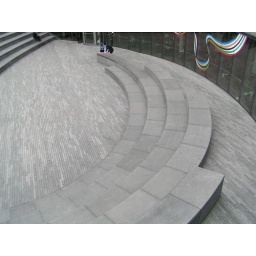
near tower bridge - London UK